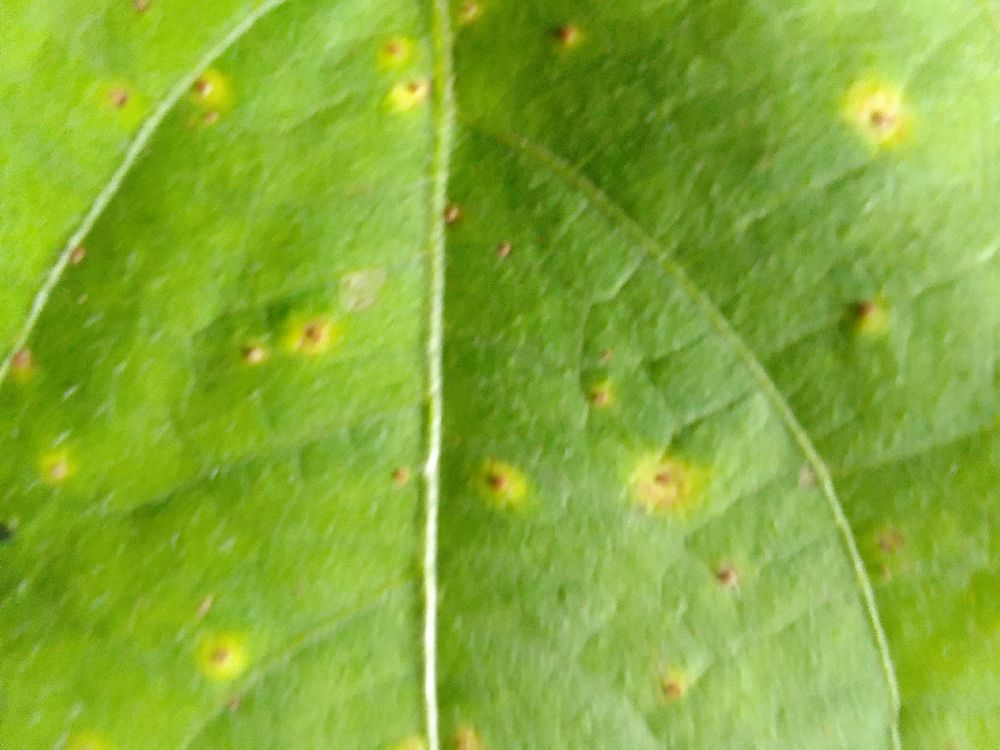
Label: rust